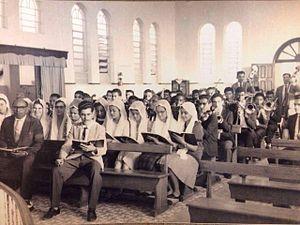
La Congrégation Chrétienne, est une dénomination chrétienne évangélique, de courant pentecôtiste. Fondée en 1910, l'association est basée à São Paulo au Brésil. Elle est présente dans plusieurs pays du monde. En 2005, elle compte plus de 2,5 millions de fidèles.